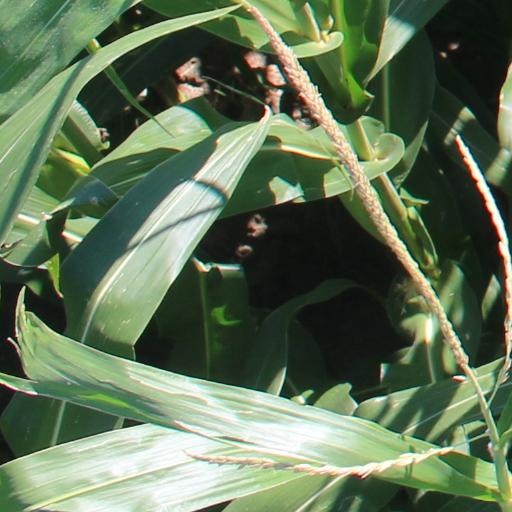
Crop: maize; corn